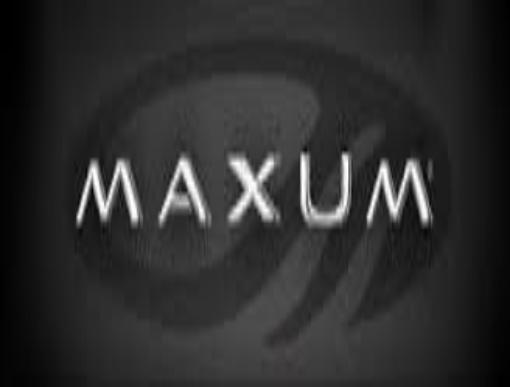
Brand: Maxum
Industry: Others